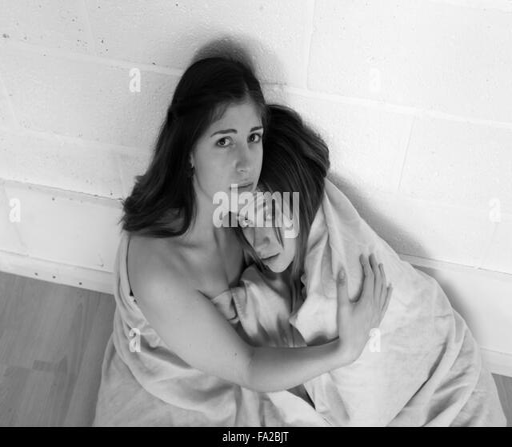
girls hold onto each other for comfort , wrapped in blanket .